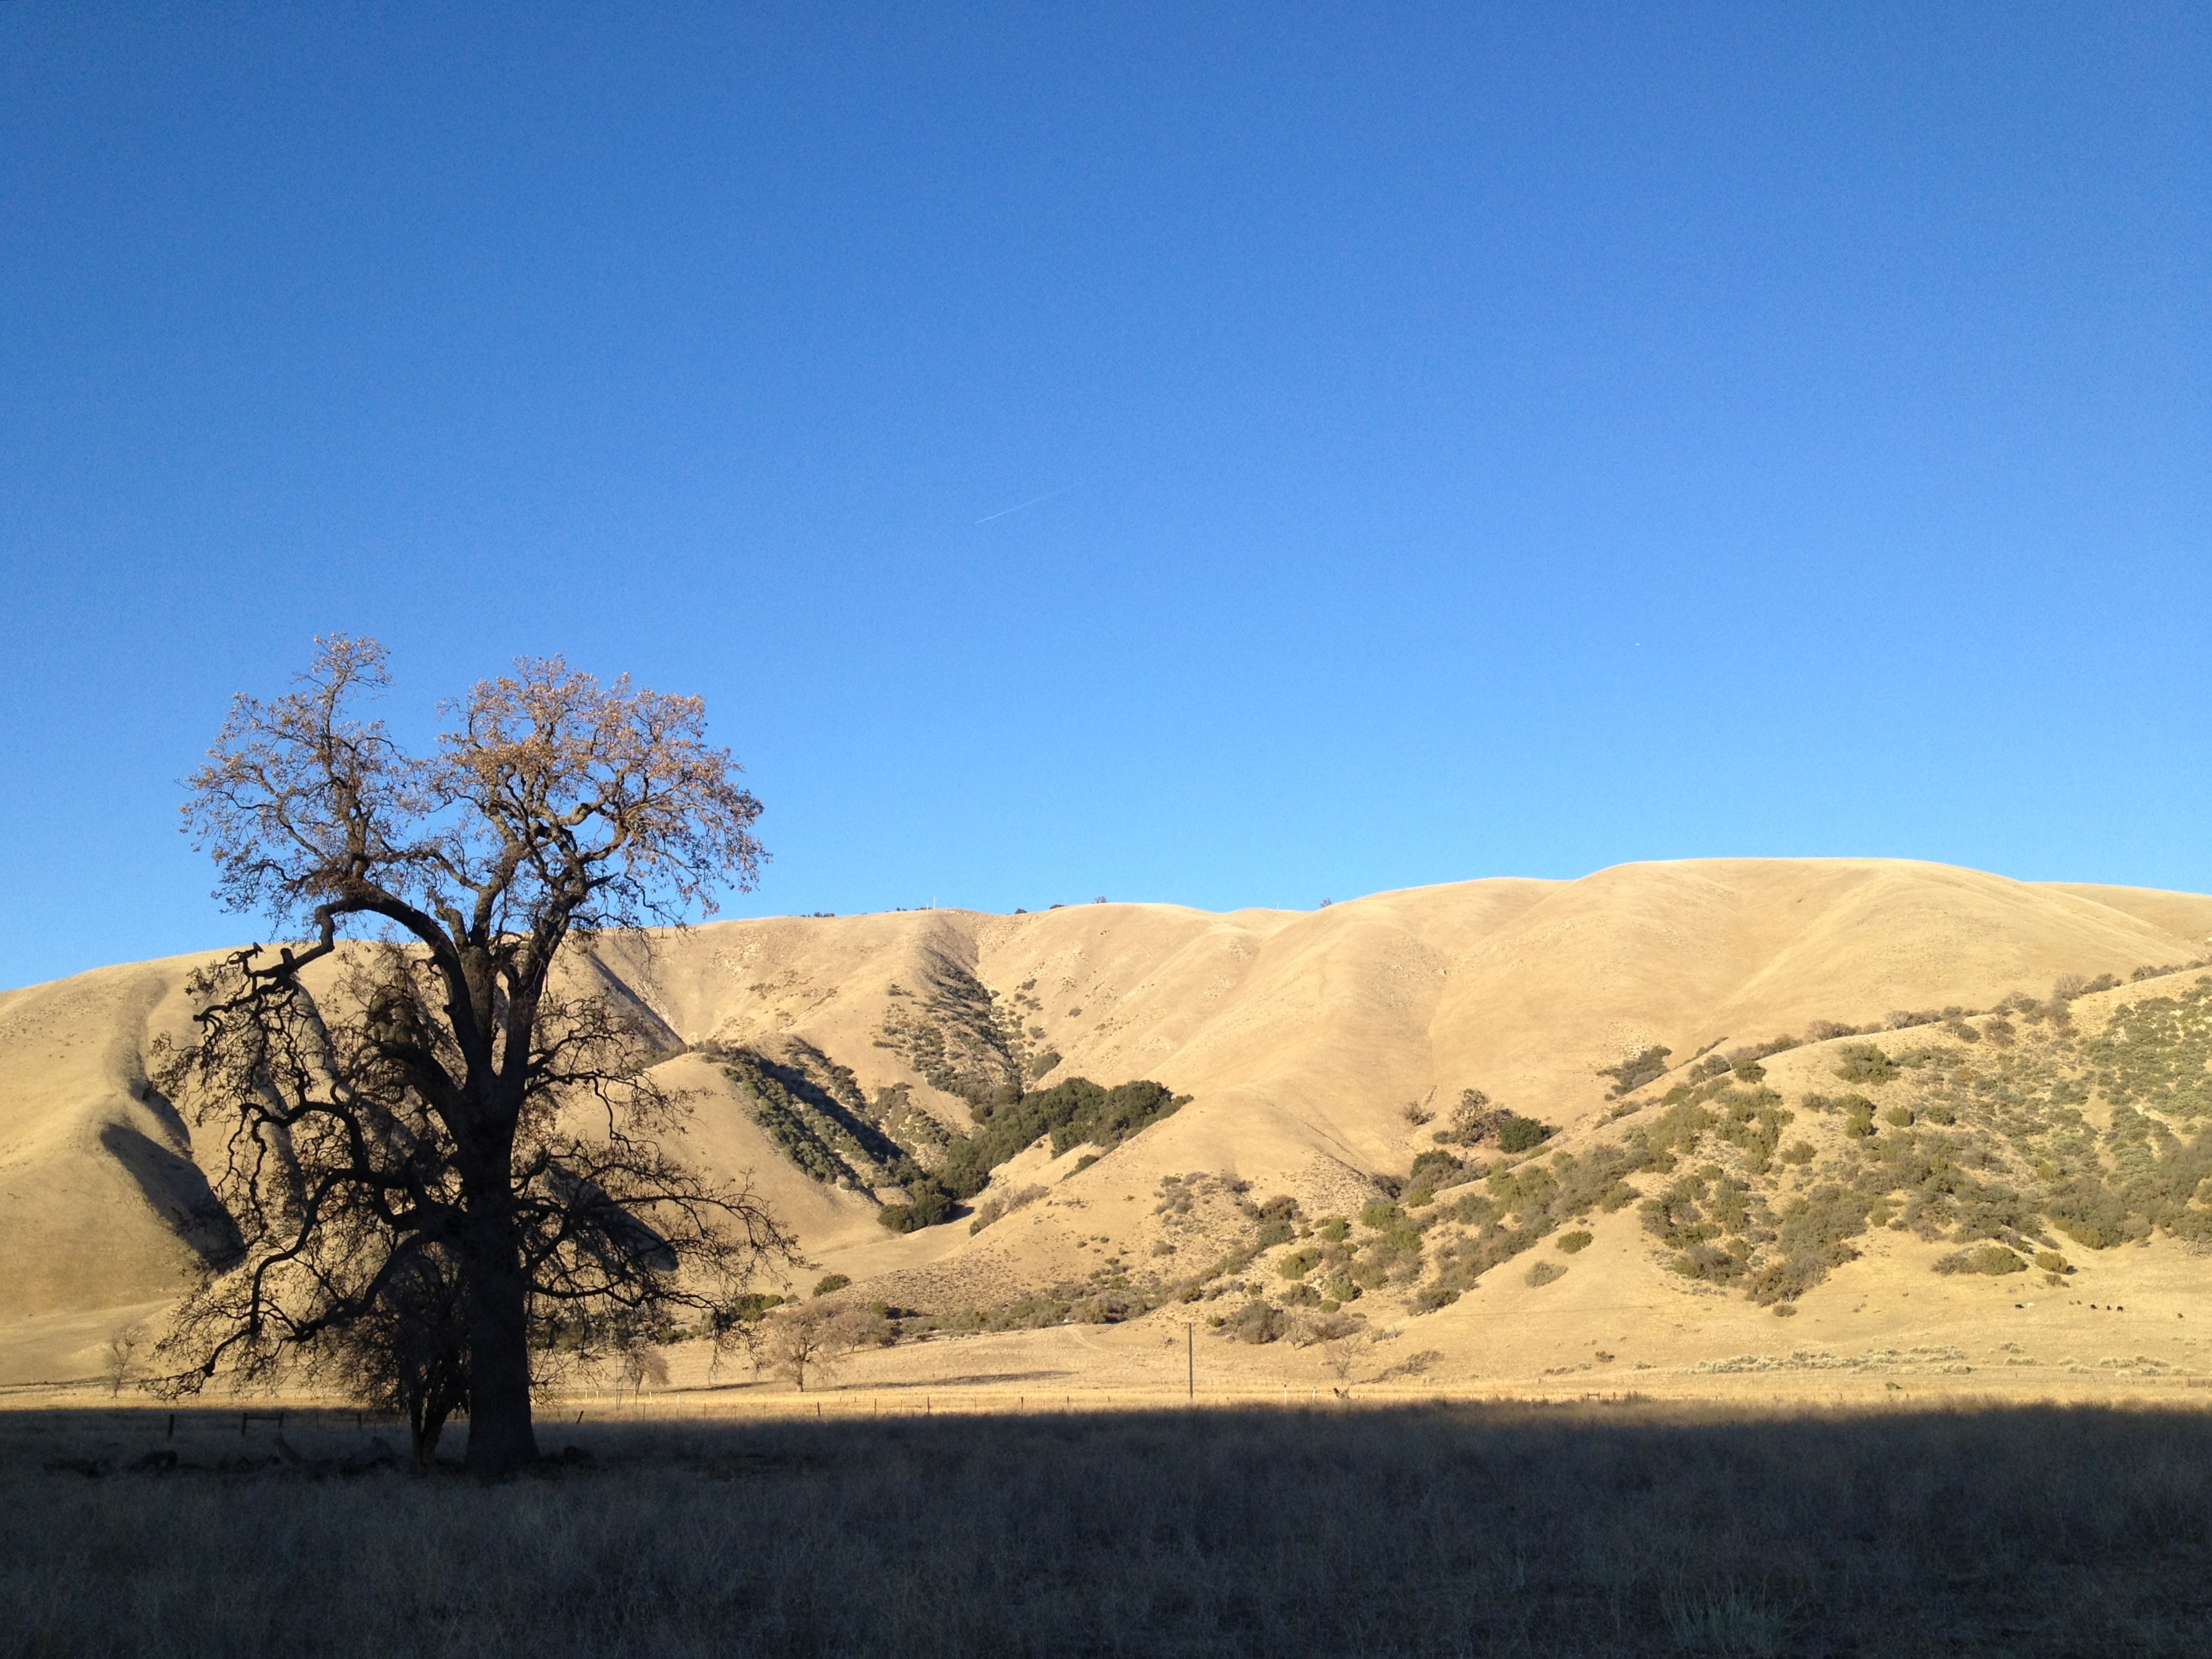
landscape, sand, horizon, wilderness, mountain, sky, prairie, hill, desert, dune, soil, plain, grassland, badlands, plateau, habitat, ecosystem, steppe, landform, natural environment, geographical feature, aeolian landform